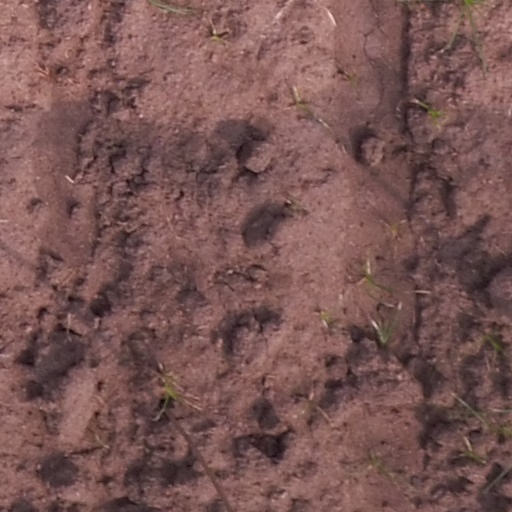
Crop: maize; corn